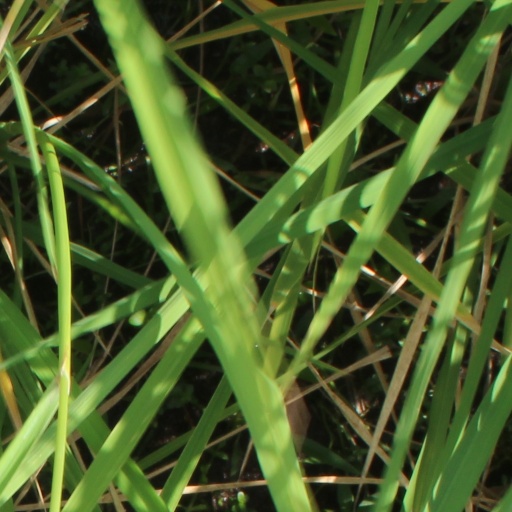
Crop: rice